Ainsley Harriott

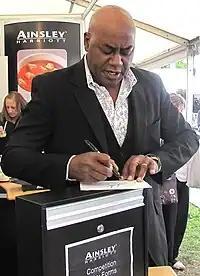
Harriott at the Taste of London, June 2010

Harriott is a best-selling author, publishing twelve books as well as numerous others in conjunction with his television shows. Including foreign-language translations, he has sold over 2 million books worldwide.